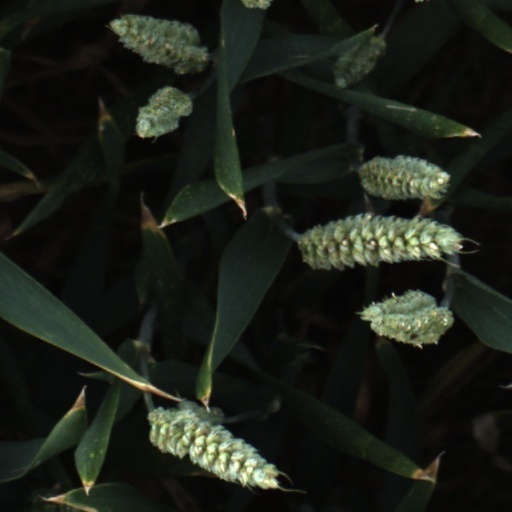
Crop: wheat